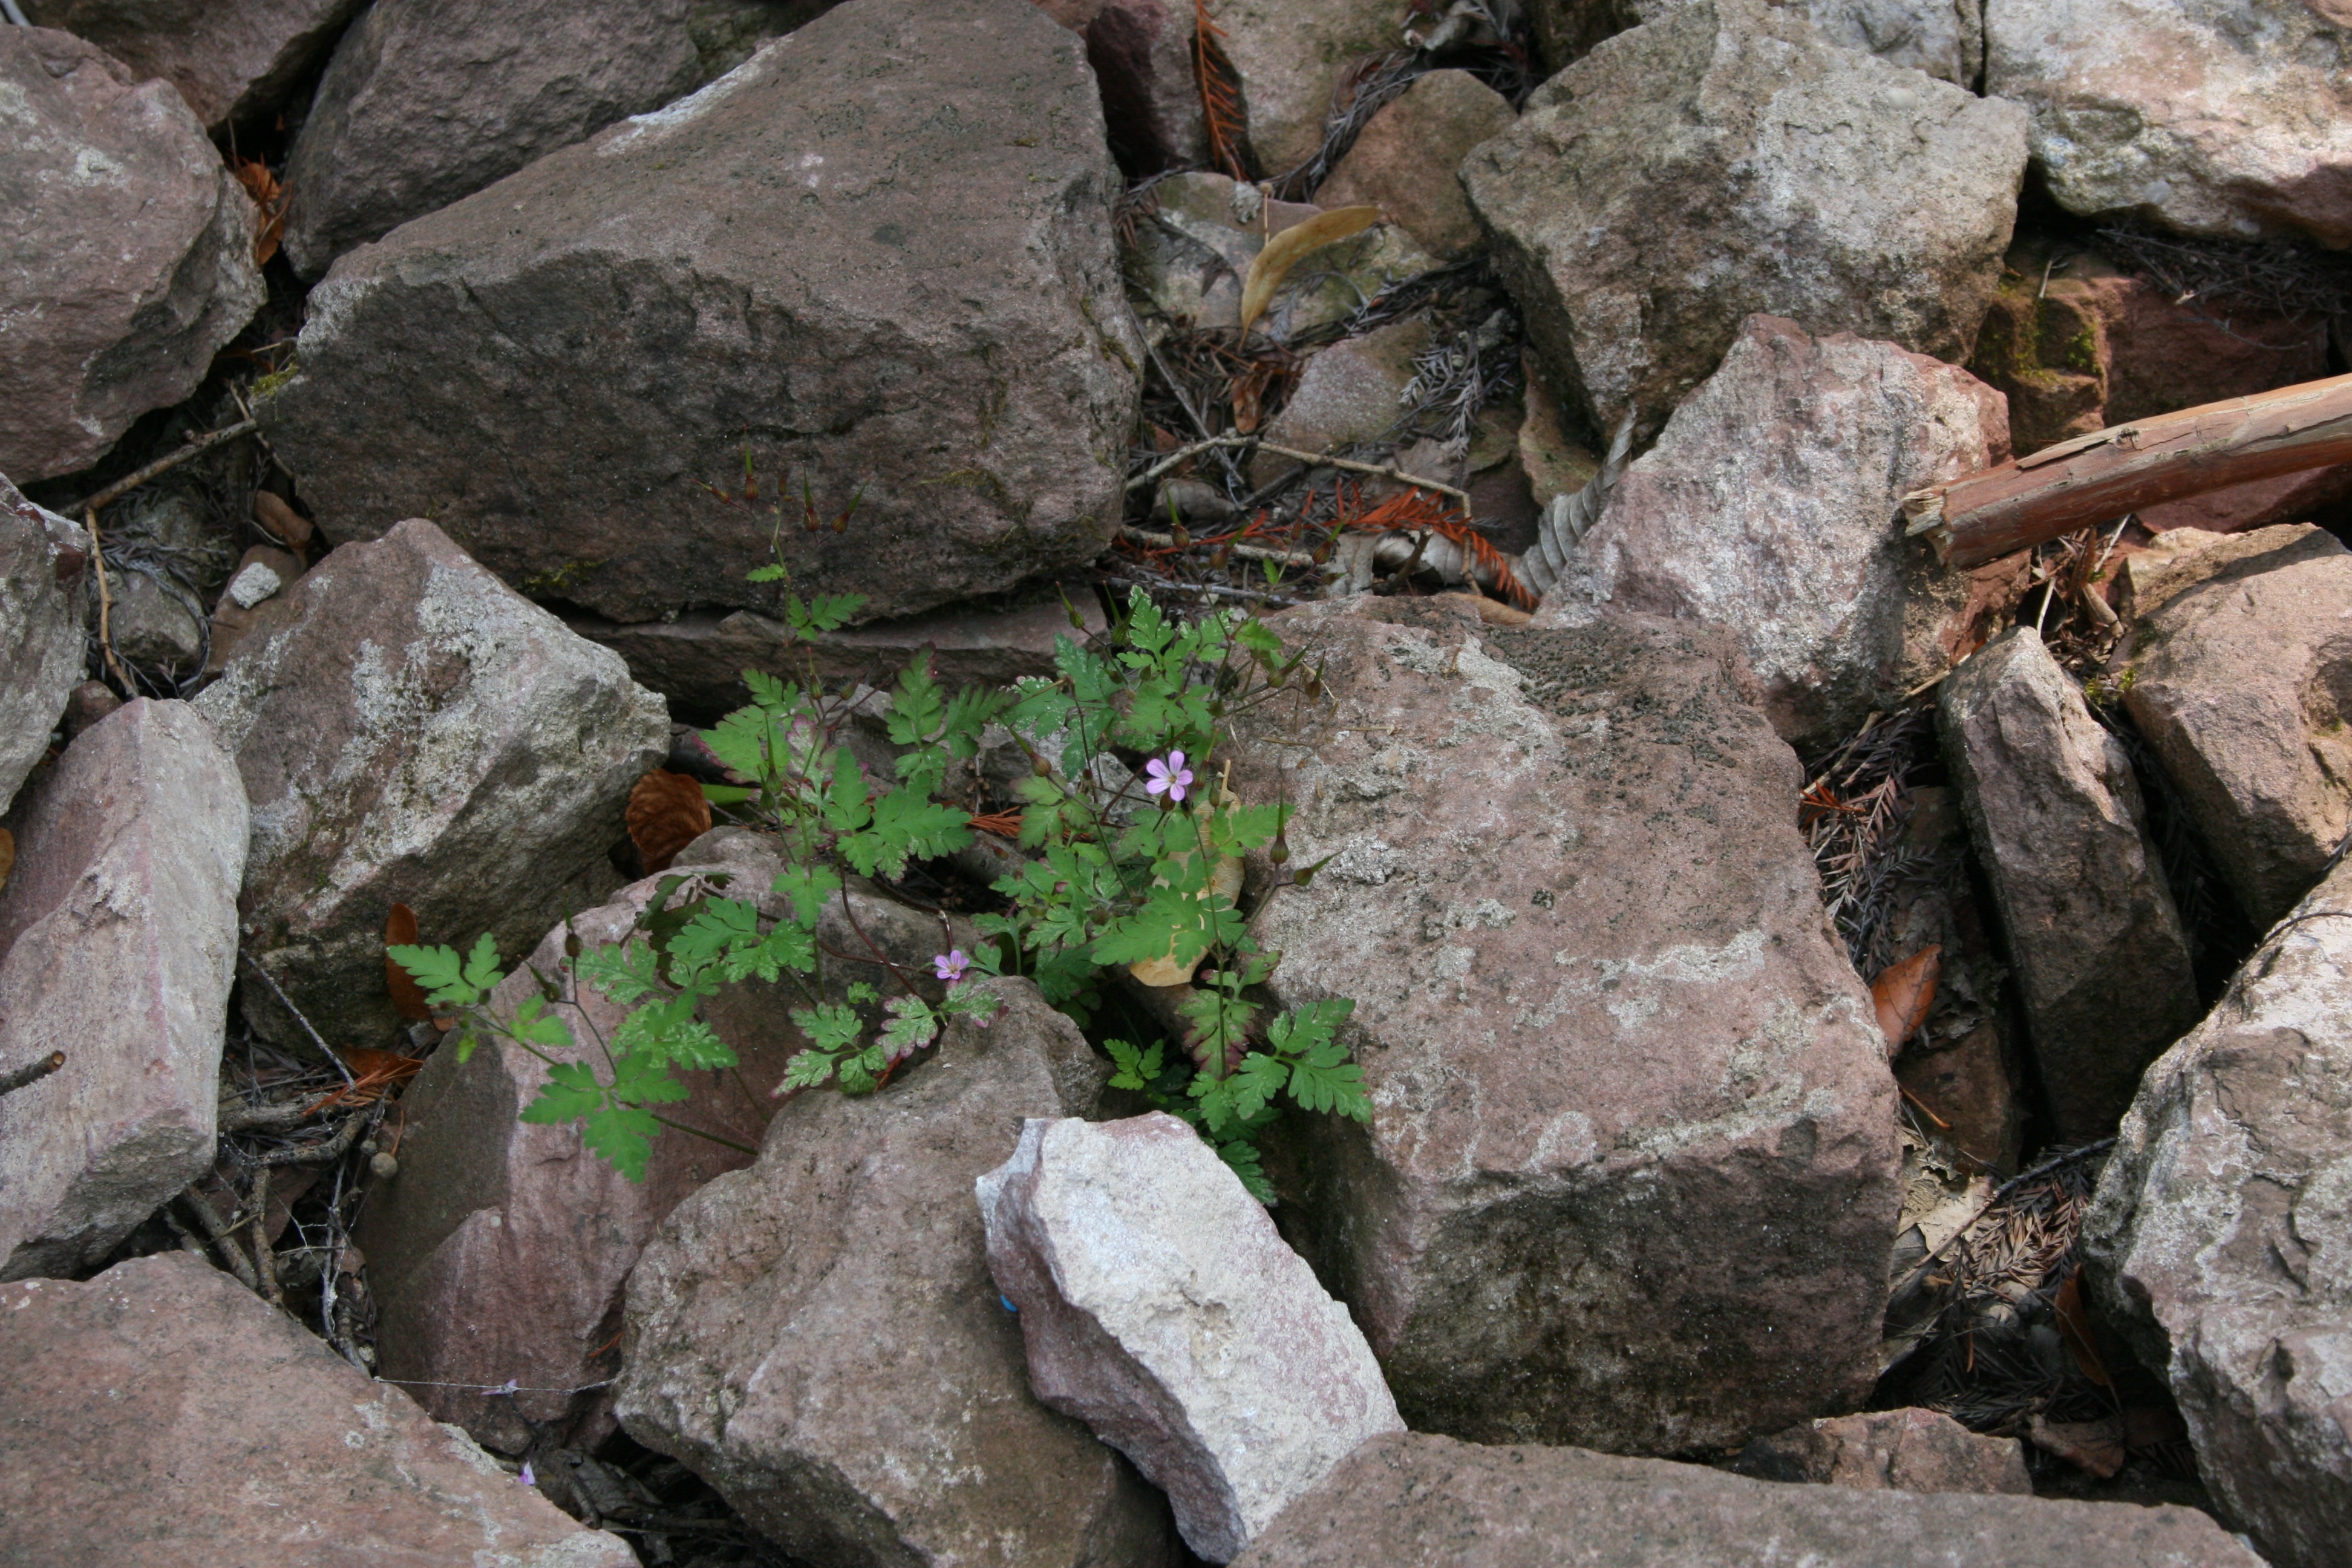
nature, rock, blossom, plant, flower, bloom, wall, stone, stream, green, stone wall, material, geology, outcrop, boulder, bedrock